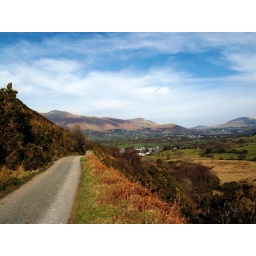
064-The white houses of Braithwaite backed by the Skiddaw fells